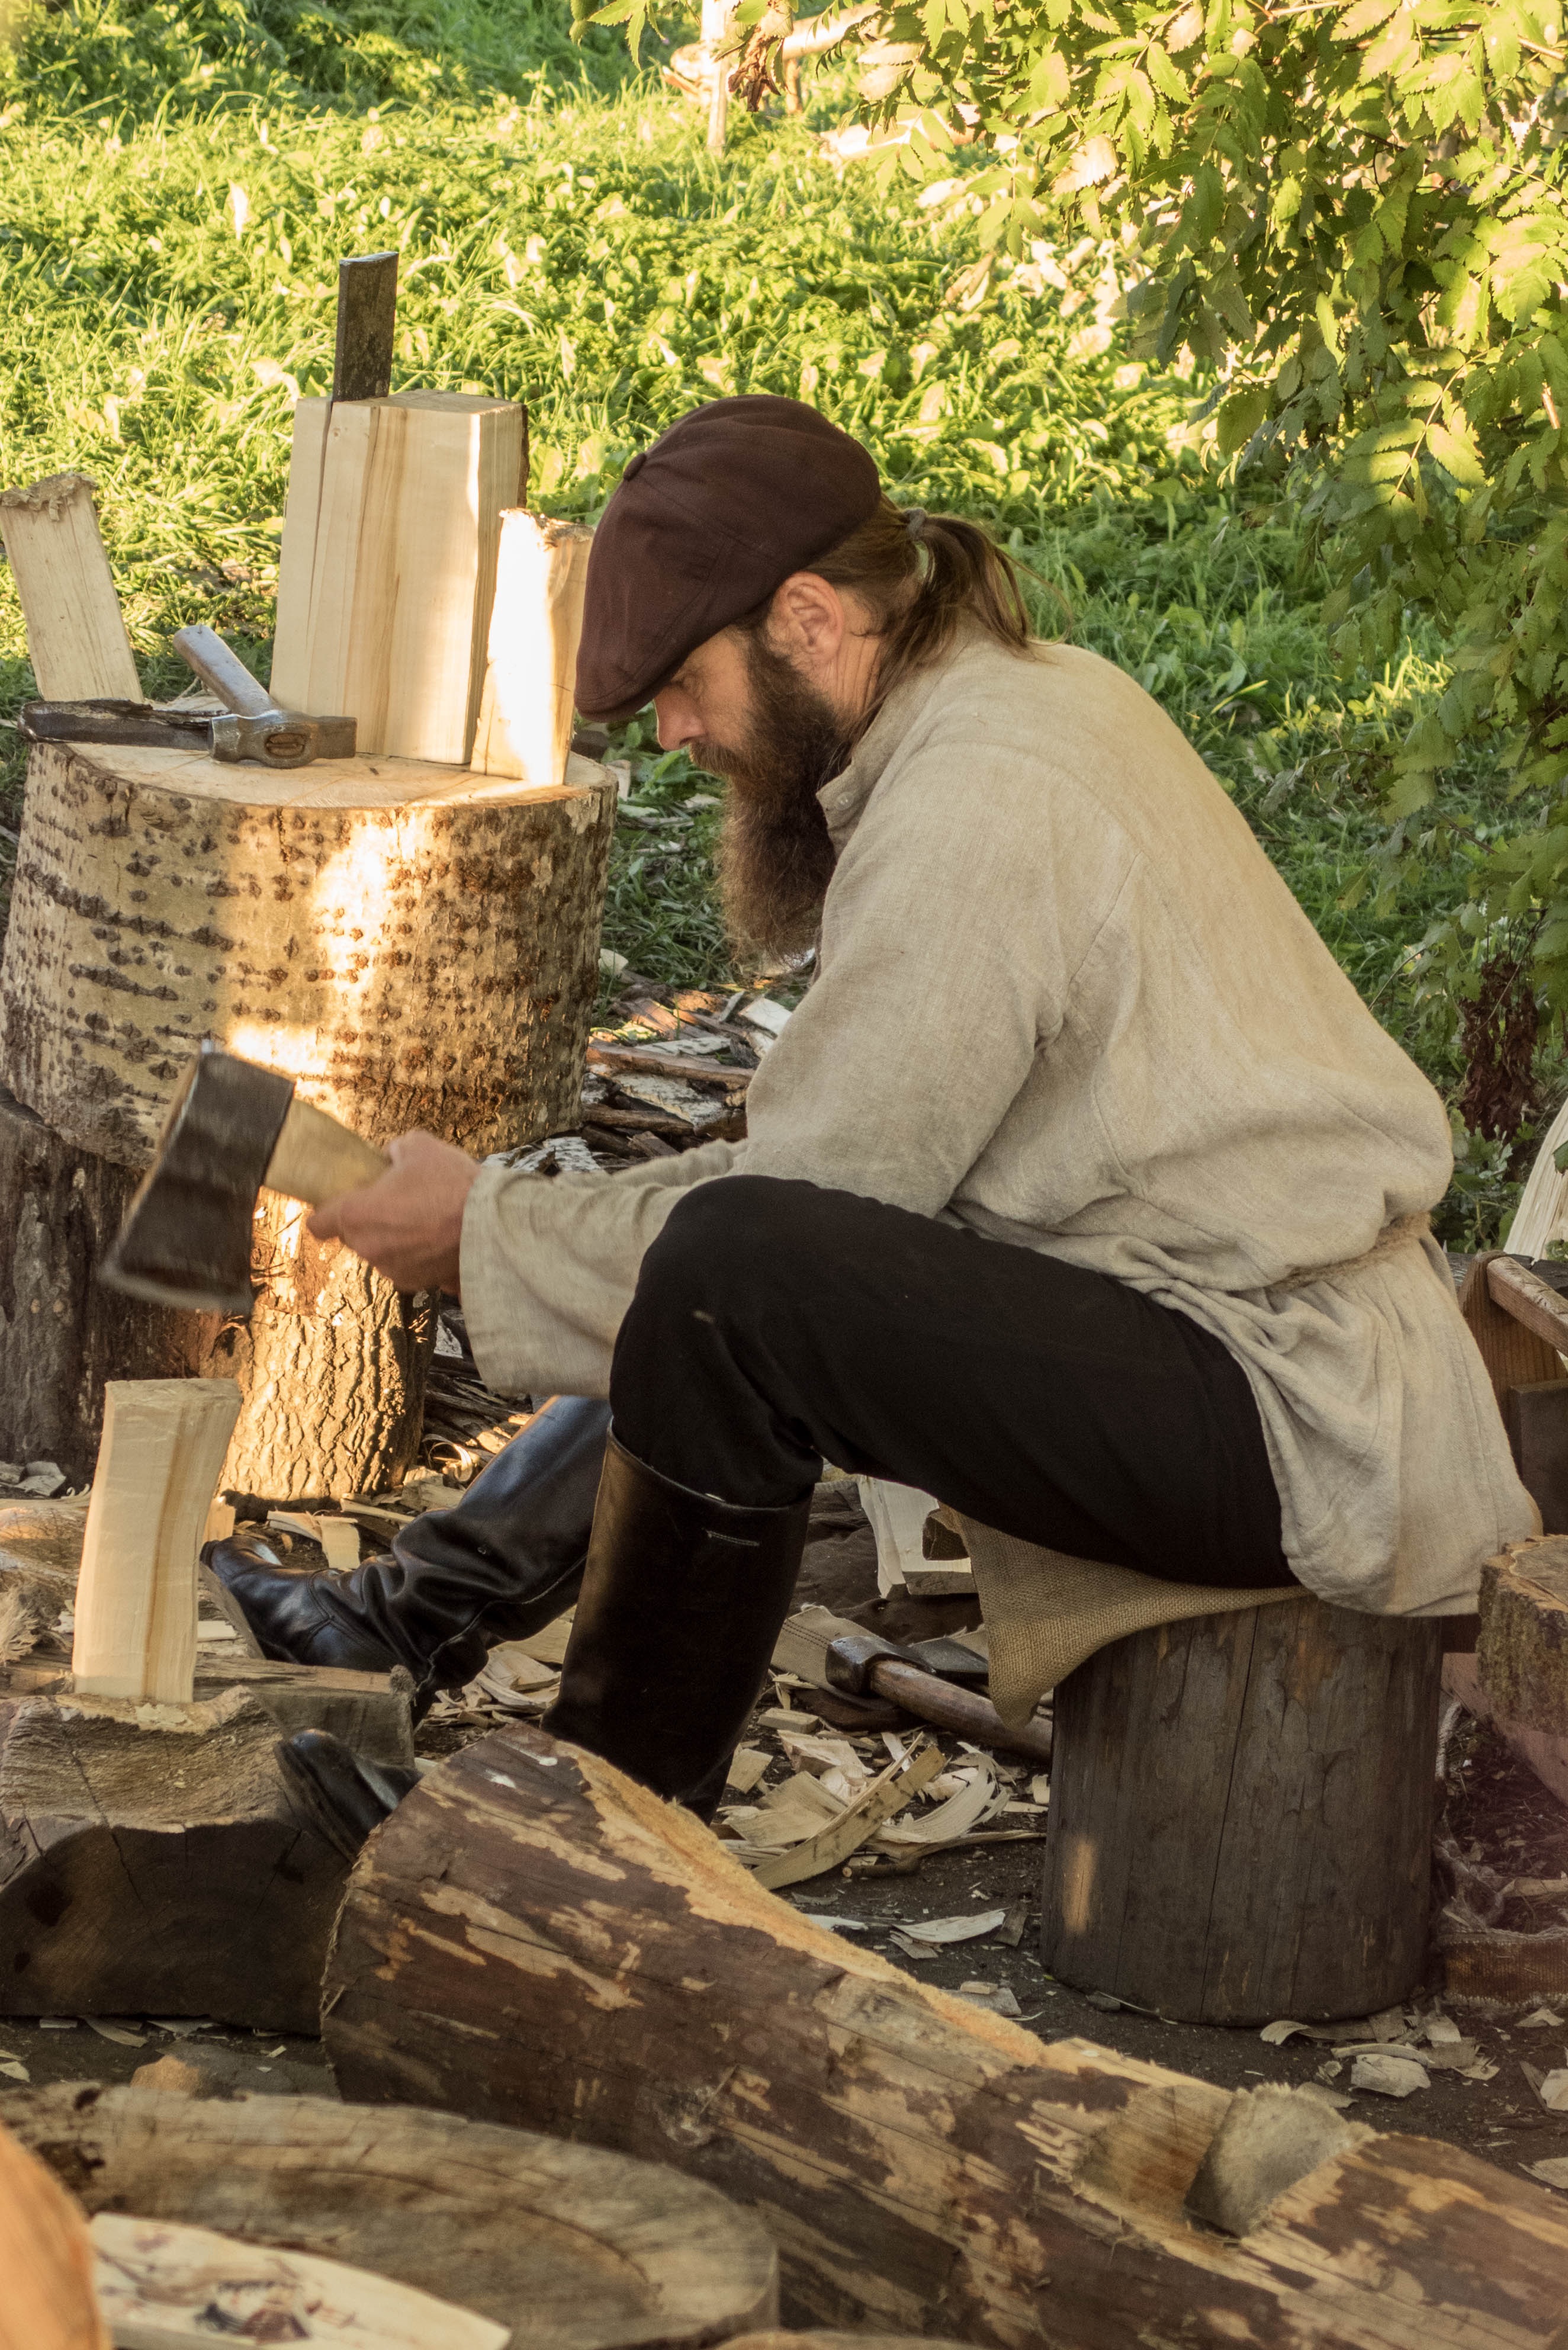
man, wood, spring, beard, temple, russia, artisan, hack, old fashioned, chocolate yule log, kiji island